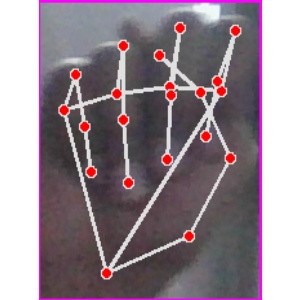
अक्षर: न